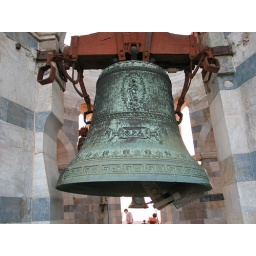
They had to take chunks out of the wall to make the bell fit in the leaning tower